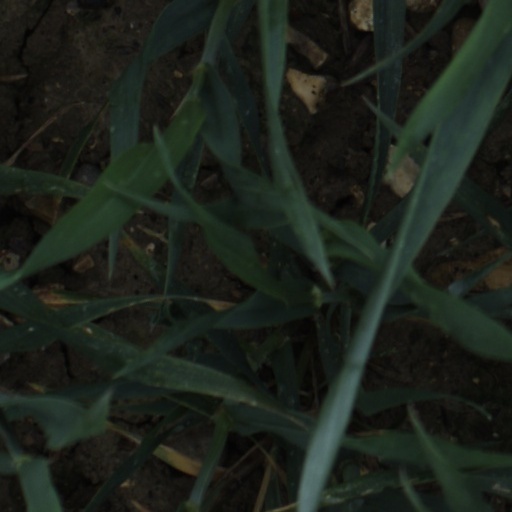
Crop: wheat